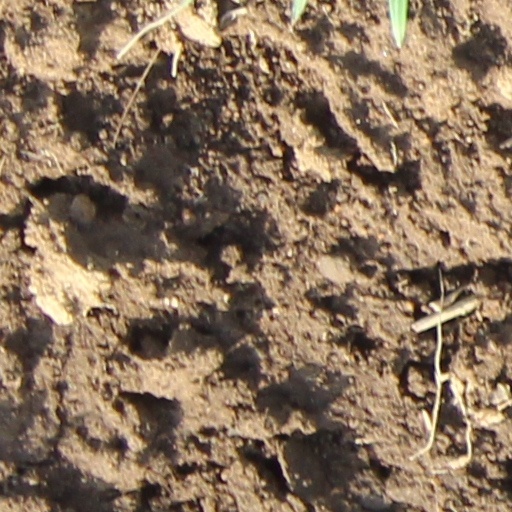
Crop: wheat